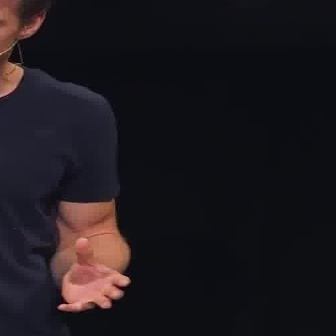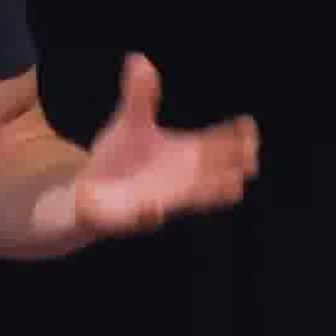
  Please identify the target specified by the bounding box [55,236,131,312] in the first image and locate it in the second image. Return the coordinates in [x_min,y_min,x_max,y_max] format.
Answer: [70,50,257,236]